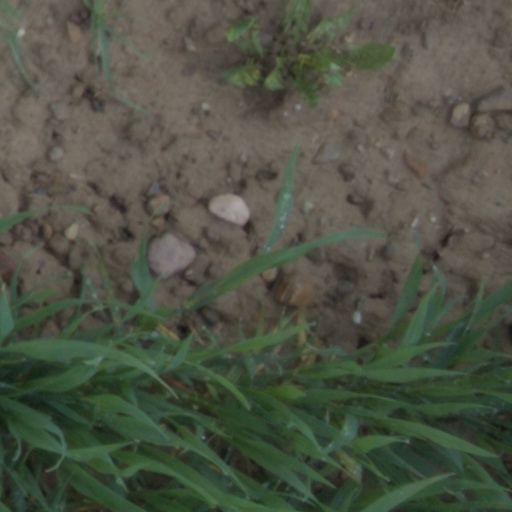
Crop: wheat